Lucas Cavallini

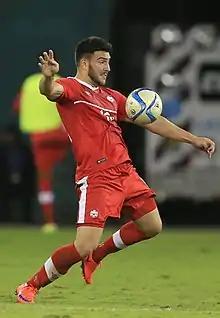
Cavallini with Canada in 2015

Cavallini launched his international career for Canada at 18 years old, debuting for the U-20 team in 2011 during the CONCACAF U-20 Championship in Guatemala. Cavallini earned three call-ups to Canada's U-23 National team.